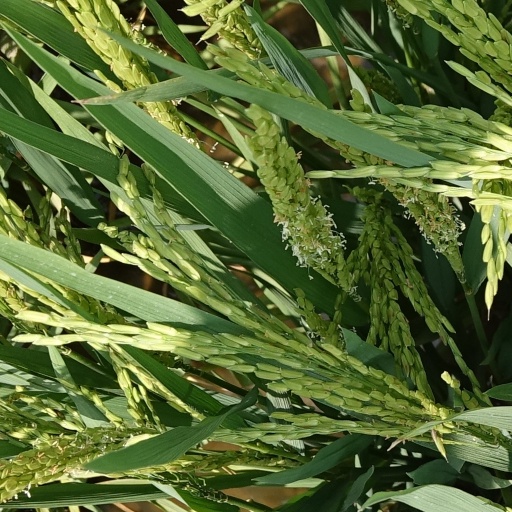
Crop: rice